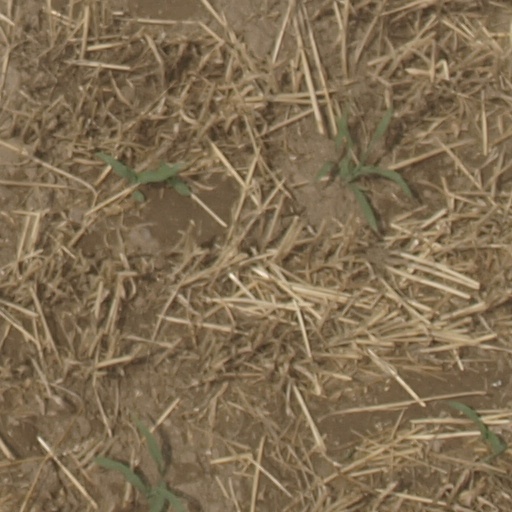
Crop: maize; corn